Postage stamps and postal history of the Democratic Republic of the Congo

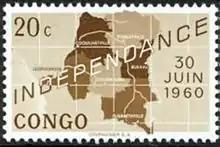
Stamp celebrating independence in June 1960

In 1960, the Belgian Congo became independent as the Republic of the Congo. On 1 August 1964, the state's official name was changed to the Democratic Republic of the Congo.